Bergdorf Goodman

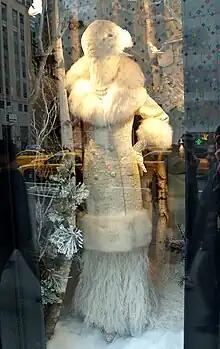
A Badgley Mischka fur coat on display in the window of Bergdorf Goodman's Fifth Avenue store in 2008

At first, CHH considered building branch locations, ultimately only constructing one location, in nearby White Plains, New York, in 1974. This location eventually became a Neiman Marcus branch in 1980. To combat its image difficulties, the company hired Dawn Mello in 1975 as vice president of fashion. She was successful in reinvigorating the conservative store and became president in 1984. She left her post in 1989 to work for the floundering Italian fashion house Gucci, though she returned to her post as president in 1994.